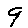
Label: 9